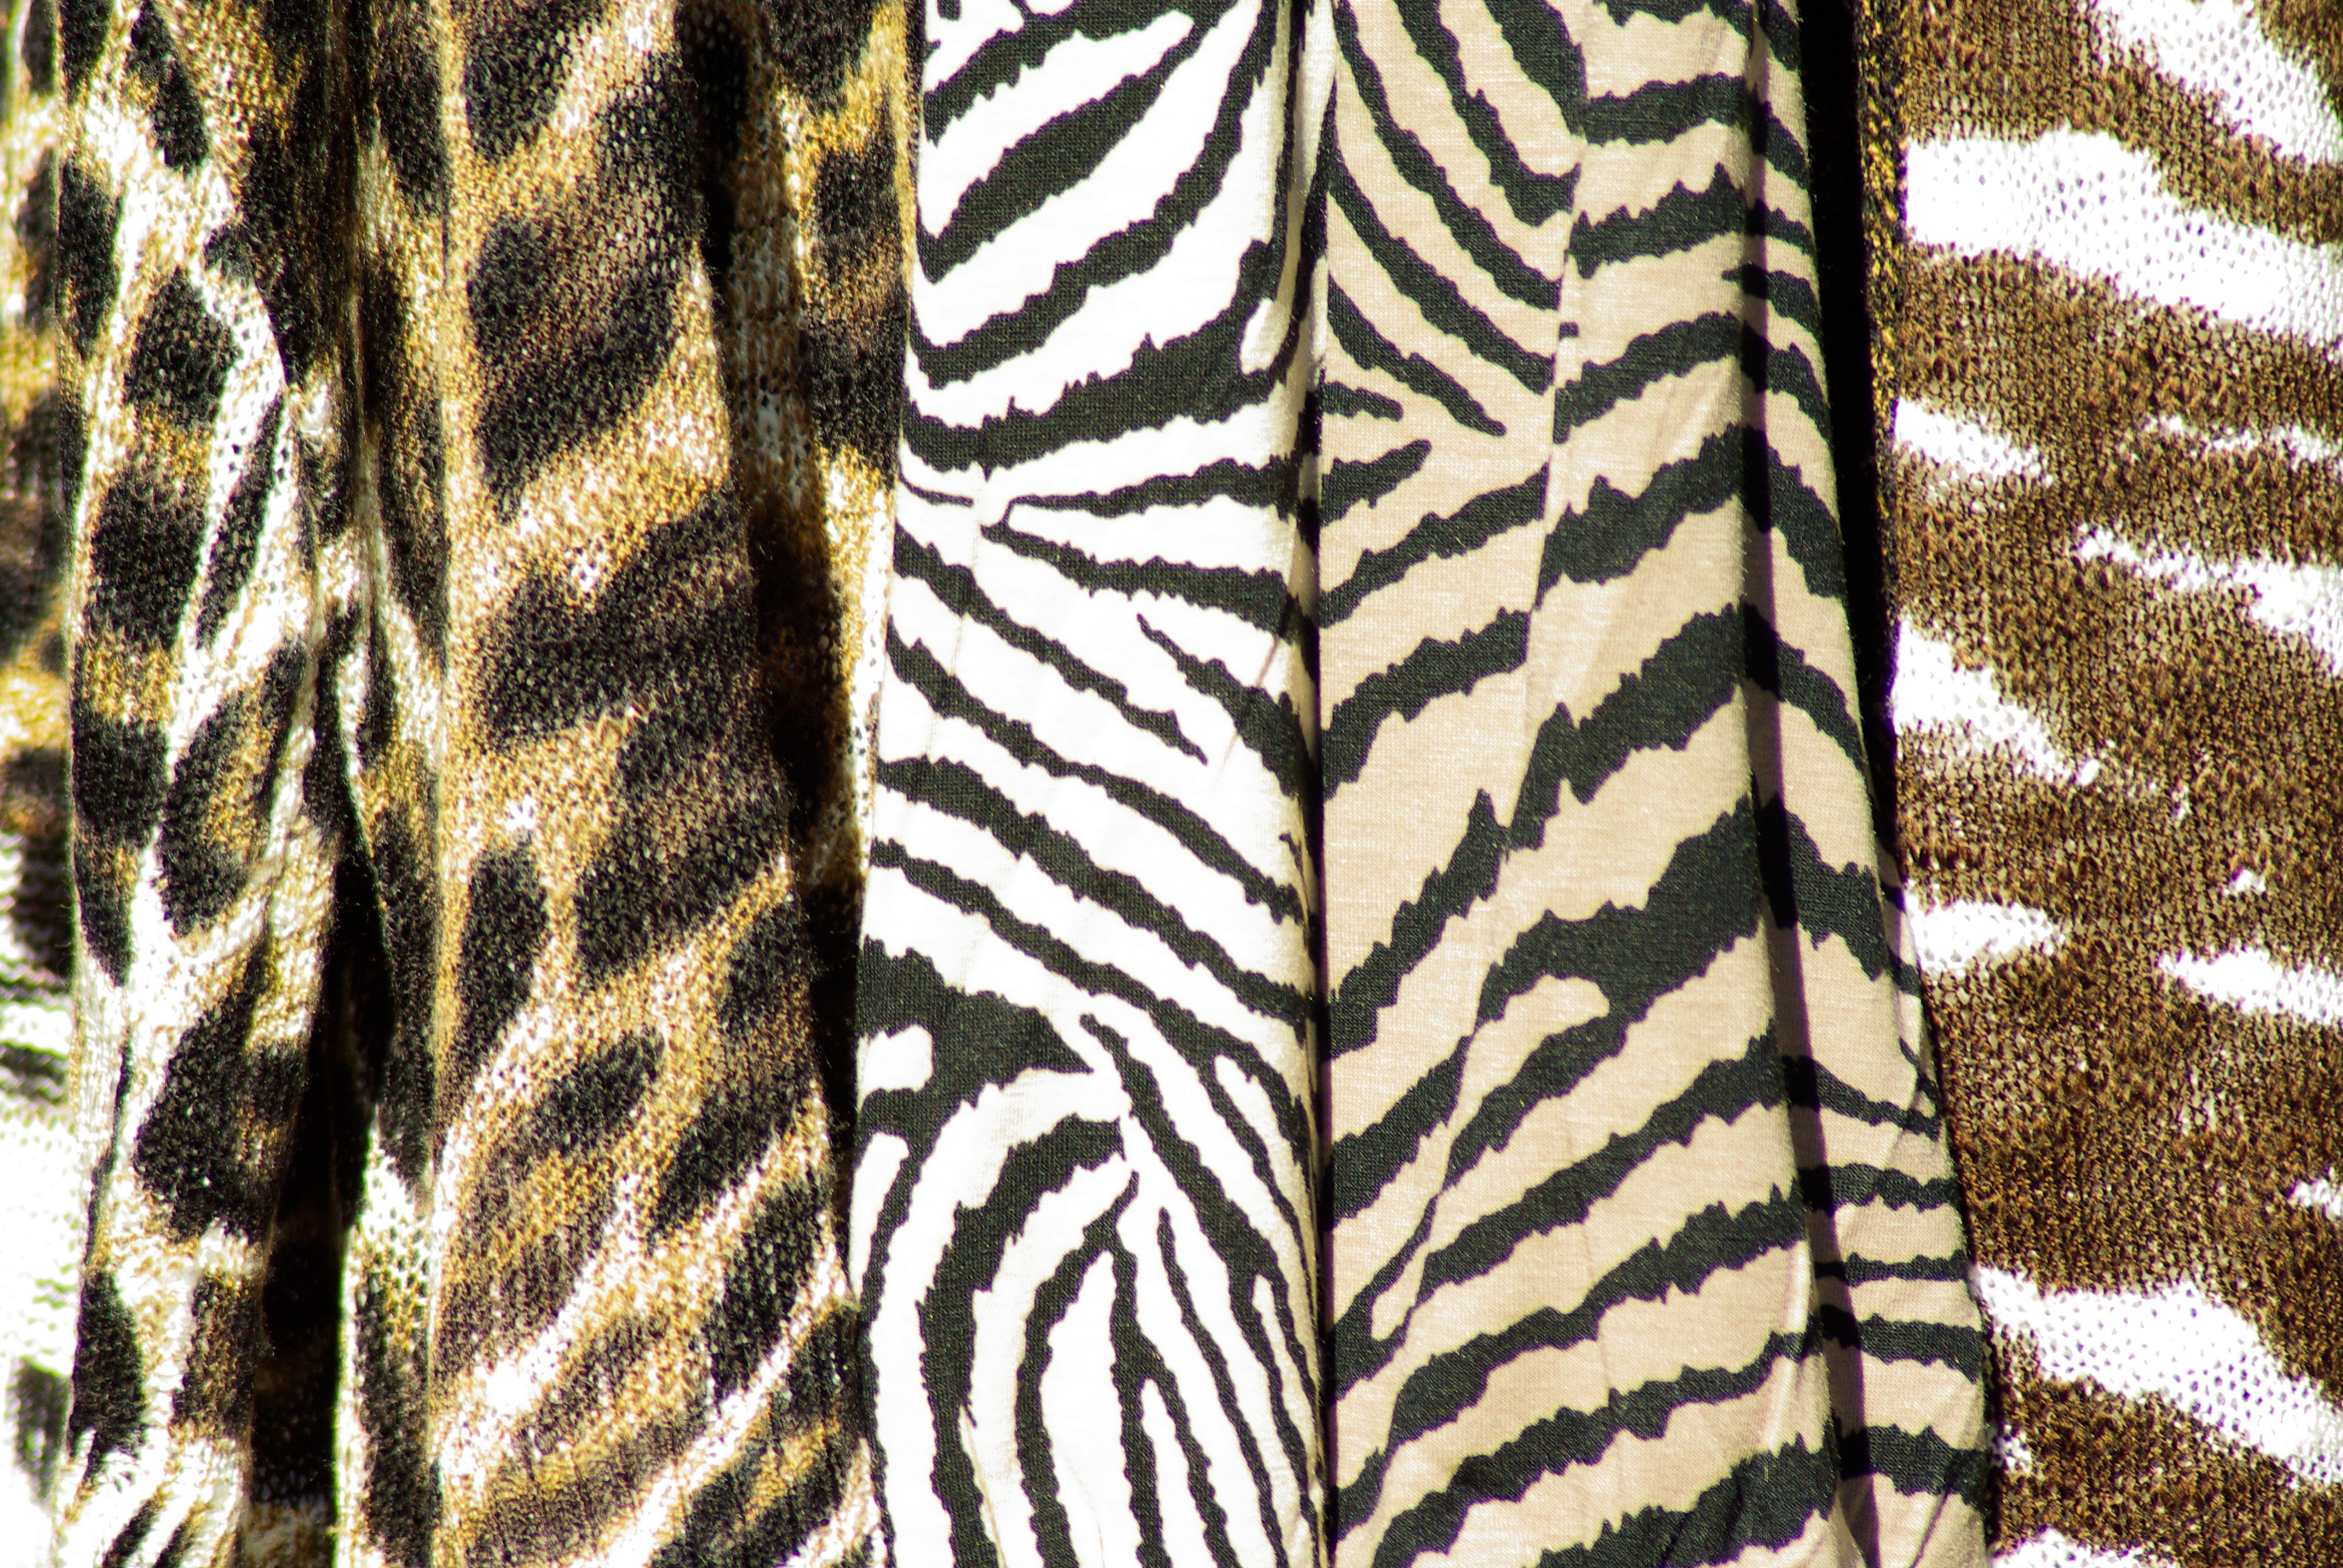
mammal, fauna, zebra, knitting, vertebrate, fabrics, tawny, pullover, horse like mammal